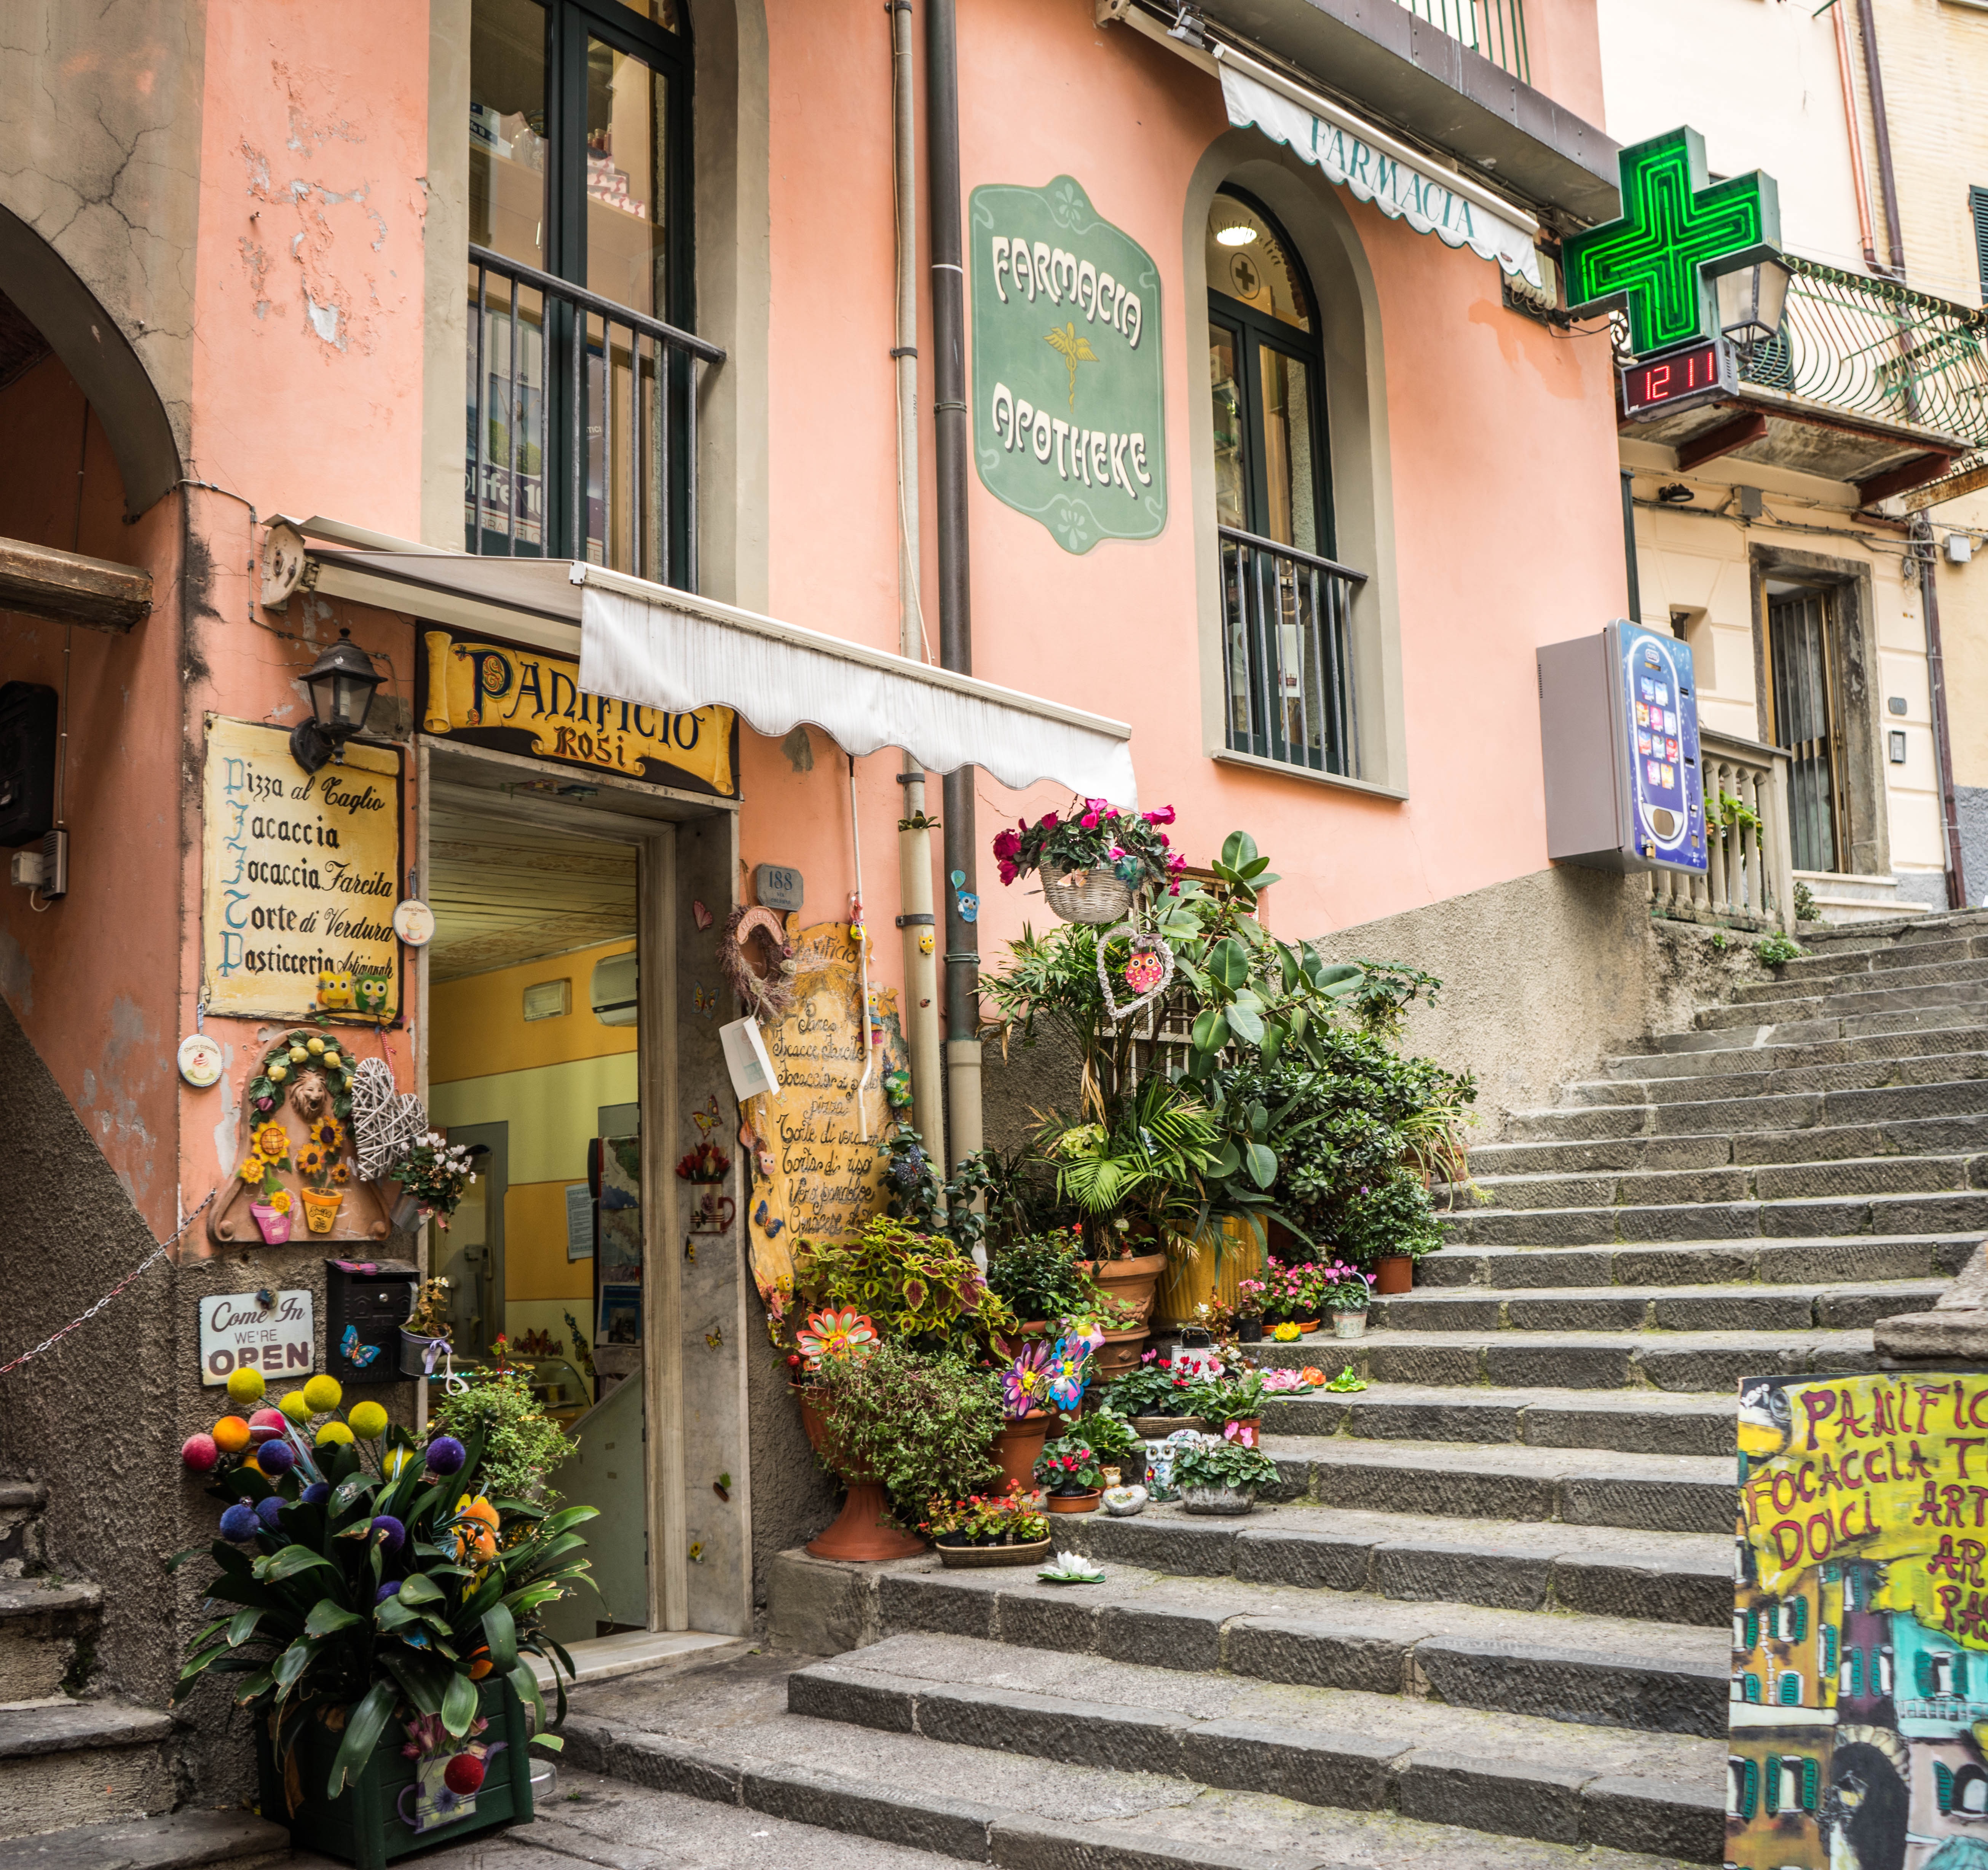
pedestrian, architecture, road, street, town, restaurant, alley, city, downtown, coastline, cliff, europe, mediterranean, italy, facade, shopping, colorful, tourism, flowers, stairs, infrastructure, boats, picturesque, neighbourhood, liguria, cinque terre, urban area, entranceway, human settlement